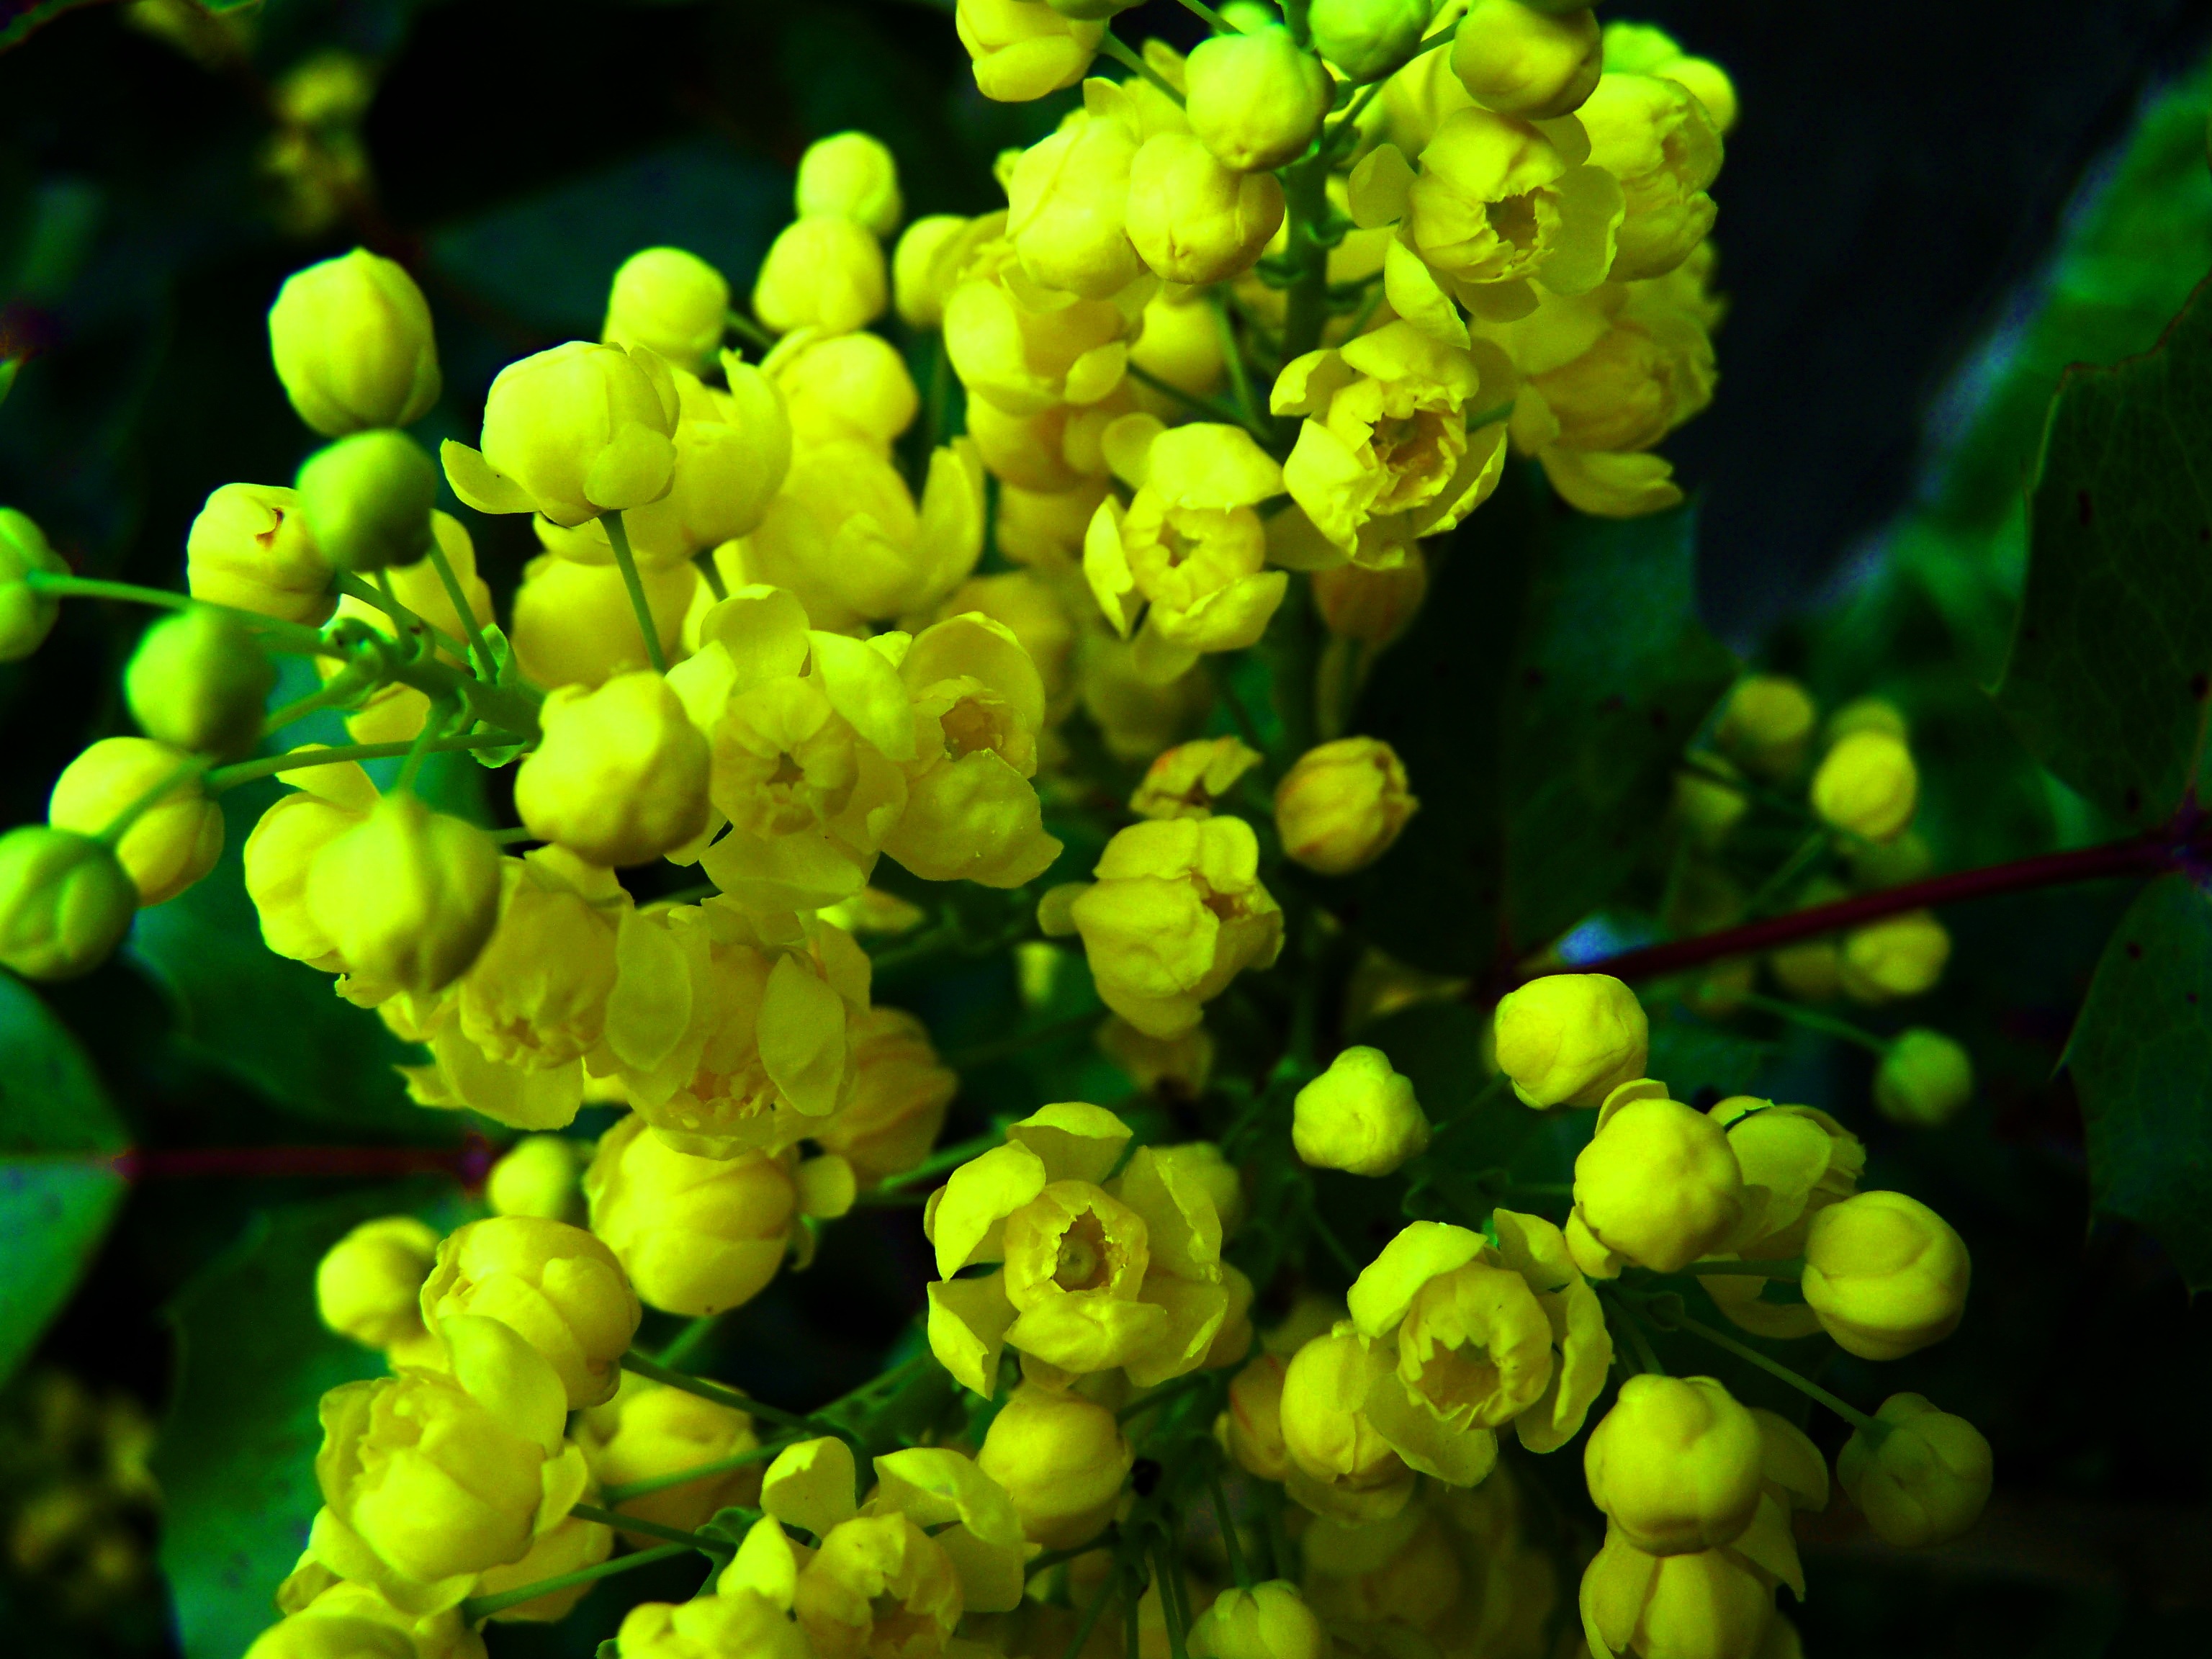
branch, plant, grape, fruit, flower, food, spring, green, produce, botany, yellow, flora, yellow flower, shrub, macro photography, mahonia, flowering plant, vitis, coccoloba uvifera, woody plant, land plant, grapevine family